2017 All-Ireland Senior Football Championship final

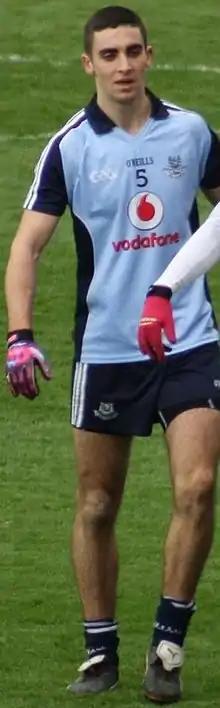
James McCarthy received the man of the match award.

Dublin captain Stephen Cluxton accepted the Sam Maguire Cup from GAA president Aogán Ó Fearghail in the Hogan Stand. Cluxton was making a record 91st championship appearances and lifted the cup for a record fourth time. He was one of 12 Dublin players who collected their fifth senior All-Ireland winners medal. The 12 Dublin players became the only men outside of Kerry to win five senior All-Ireland winners medals in Gaelic football.